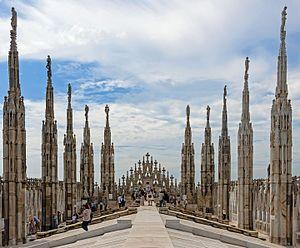
La Basilica Cattedrale Metropolitana della Natività della Beata Vergine Maria est située sur la piazza del Duomo, à Milan, en Italie. Dédiée à la Nativité de Marie, elle est le siège de l'archevêque de Milan. La cathédrale a pris près de six siècles à être achevée.